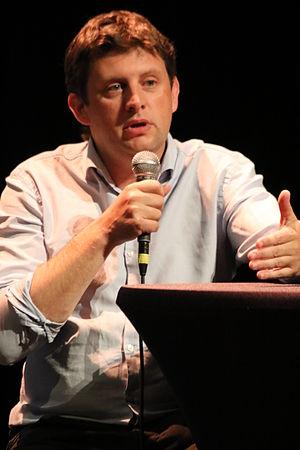
John Crombez, né le 19 septembre 1973 à Ostende, est un homme politique belge flamand, membre du sp.a dont il est le président de 2015 à 2019.